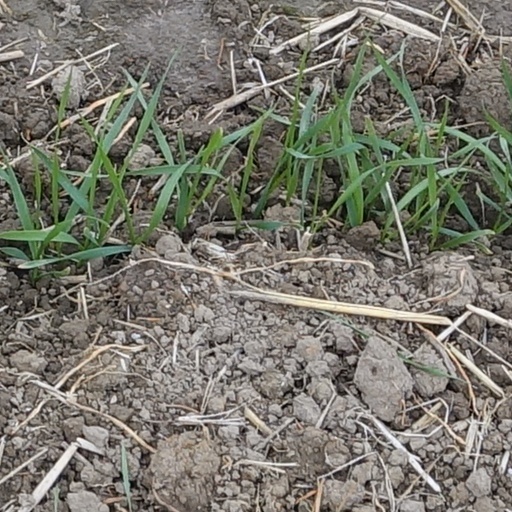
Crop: wheat